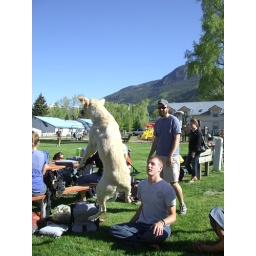
look at that dog jump up and get that stick. we were in lake city